Vazgen Sargsyan

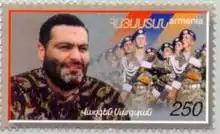
Sargsyan on a 2000 post stamp

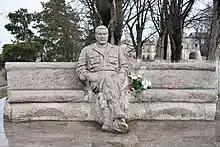
Sargsyan's statue in Shushi (Shushi), vandalized and destroyed after the 2020 war.

Vazgen Sargsyan was awarded the title Hero of Artsakh, the highest award of the Nagorno-Karabakh Republic, in 1998. On 27 December 1999, two months after the parliament shooting, Sargsyan was posthumously given the title National Hero of Armenia. He widely is recognized as the founder of the Armenian army.